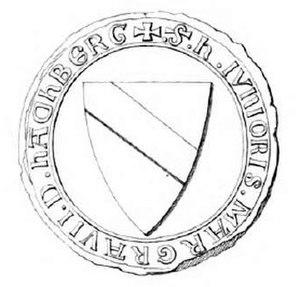
Henri III de Bade-Hachberg était de 1289 à 1330 margrave de Bade-Hachberg et seigneur de Kenzingen.